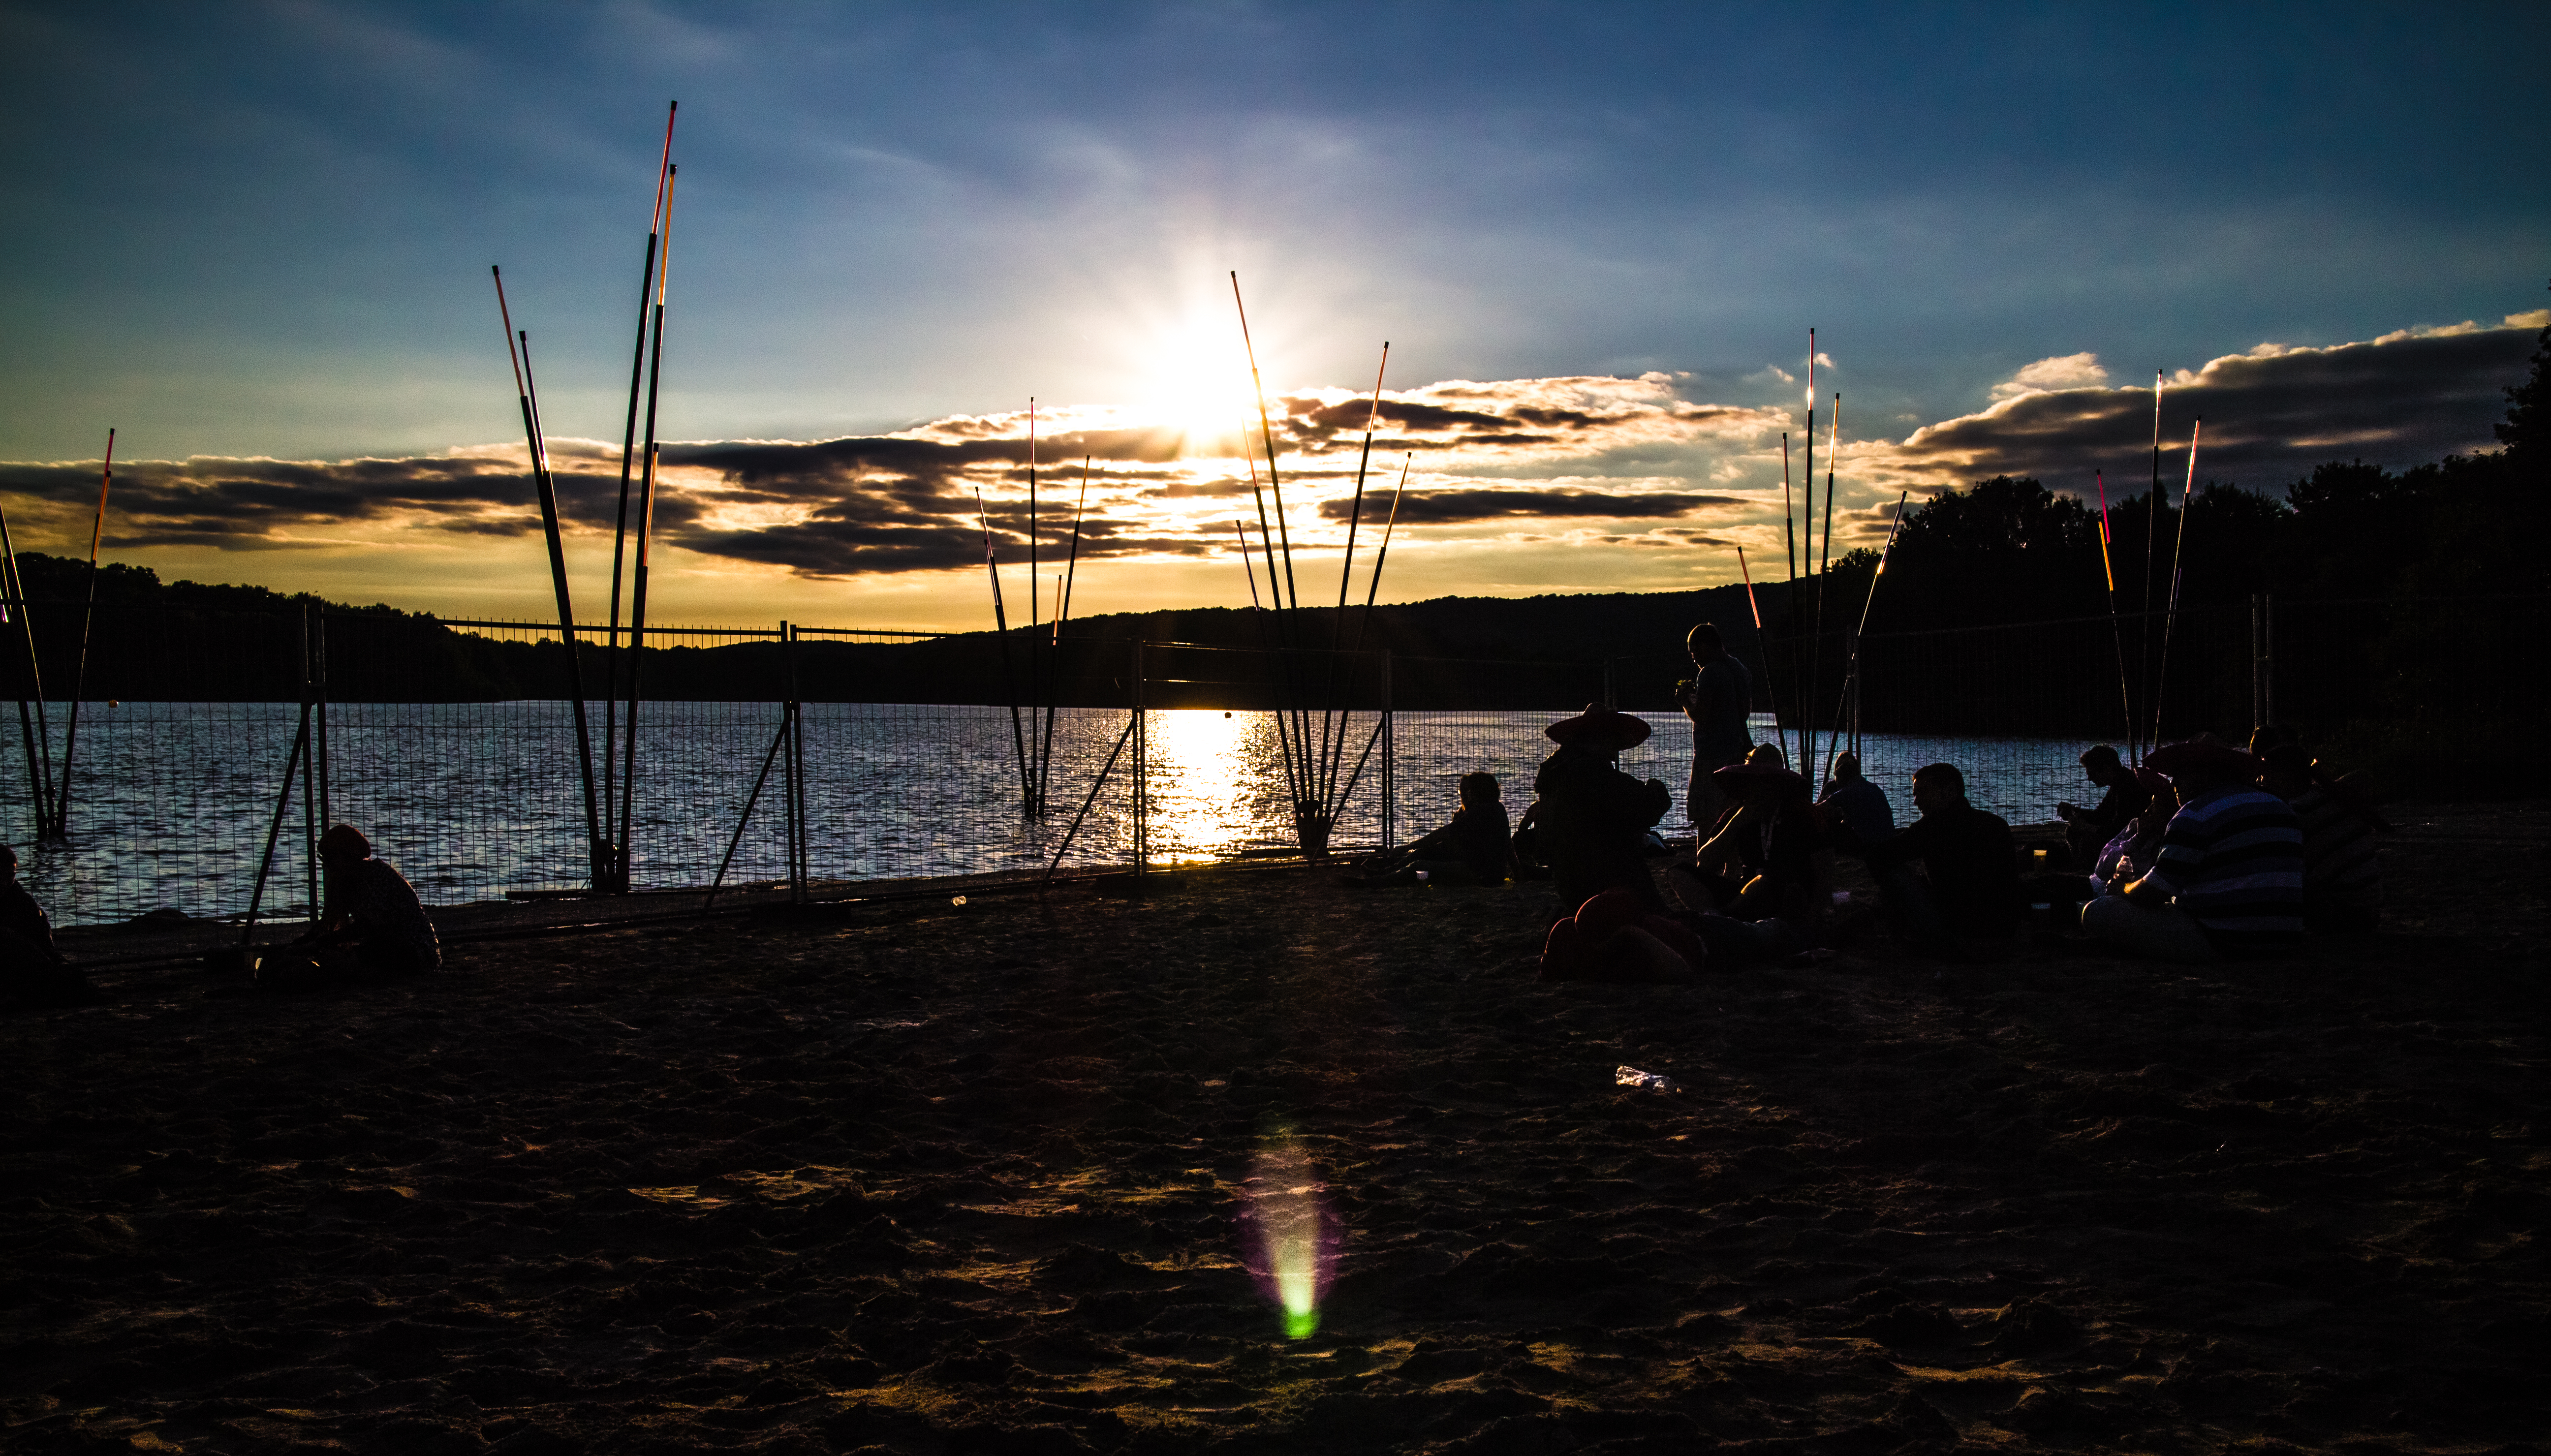
beach, landscape, sea, coast, ocean, music, light, cloud, sun, sunrise, sunset, night, sunlight, morning, shore, wave, dawn, dusk, concert, evening, reflection, canon, bay, darkness, body of water, festival, eosm, plage, stage, 2013, belfort, eurockeennes, eurocks, laplage, altj